Jatra (theatre)

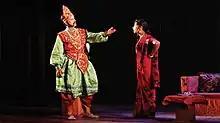
A theatrical Jatra performance

Jatra is a popular folk-theatre from Bengali theatre and Odia theatre, spread throughout most of Eastern areas of the Indian subcontinent, including Bangladesh and Indian states of West Bengal, Assam, Odisha and Tripura As of 2005, there were some 55 troupes based in Calcutta's old Jatra district, Chitpur Road and all together, is a $21m-a-year industry, performed on nearly 4,000 stages in West Bengal alone, where in 2001, over 300 companies employed over 20,000 people, more than the local film industry and urban theatre.